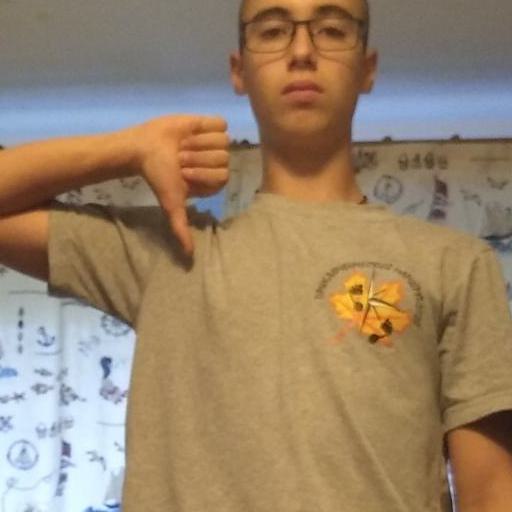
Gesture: dislike